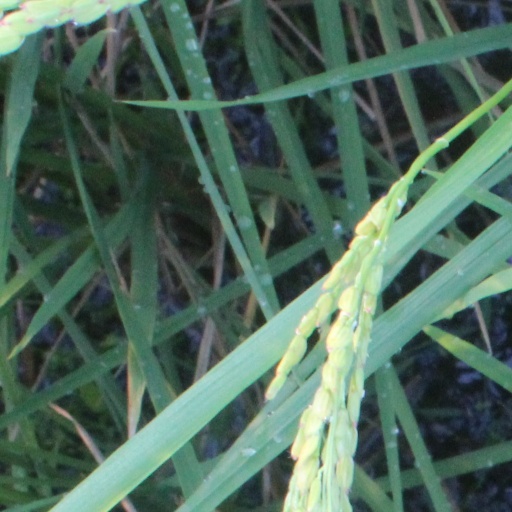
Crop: rice